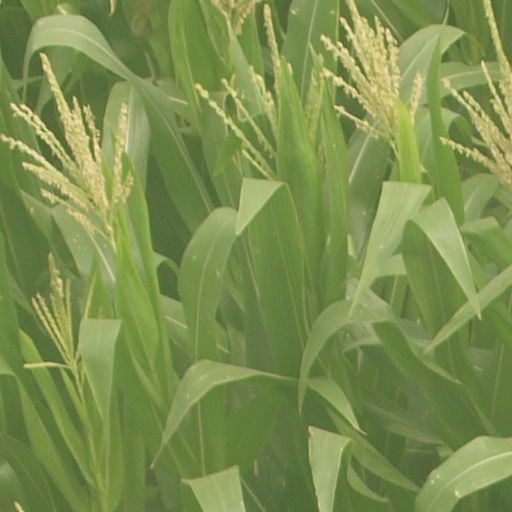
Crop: maize; corn